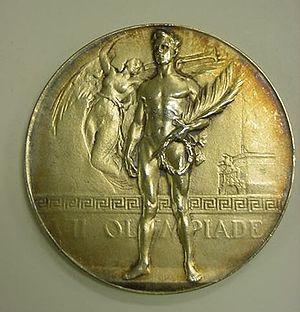
Les Jeux olympiques de 1920, Jeux de la VIIᵉ olympiade de l'ère moderne, ont été célébrés à Anvers, en Belgique, du 14 août au 12 septembre 1920. Les jeux précédents prévus à Berlin en 1916 furent annulés en raison de la Première Guerre mondiale.